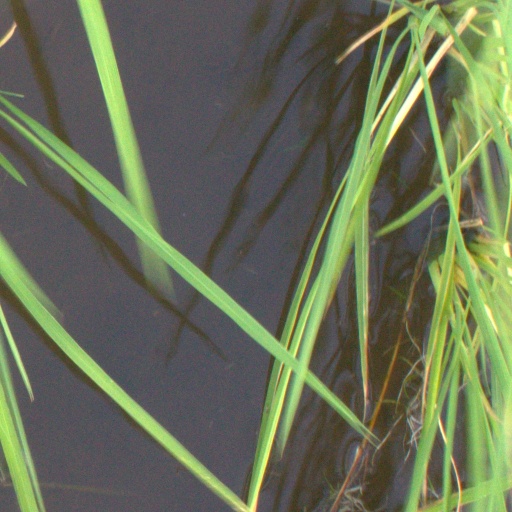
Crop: rice